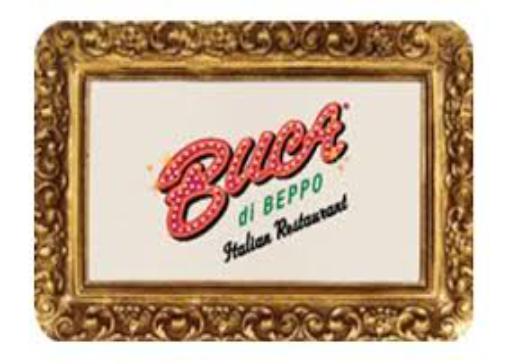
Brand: Buca di Beppo
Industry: Food